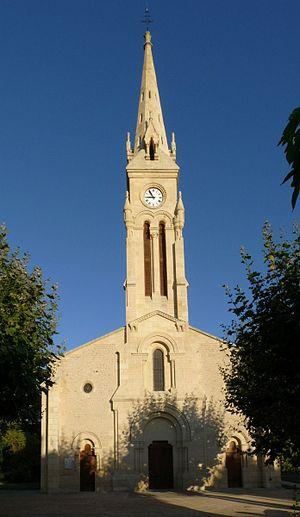
église de Talais, Gironde, France
Talais est une commune du Sud-Ouest de la France, située dans le département de la Gironde.